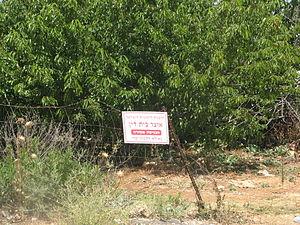
La chemitta, shemitah ou shmita est une année sabbatique définie par la Torah pour l’agriculture : tous les sept ans, les agriculteurs juifs doivent observer une année de jachère. En quelque sorte, les terres doivent se reposer comme les humains doivent le faire le septième jour de la semaine ainsi que l’indique Dieu à Moïse : « Mais la septième année sera un shabbat, un temps de repos pour la terre, un shabbat en l’honneur de l’Éternel : tu n’ensemenceras point ton champ, et tu ne tailleras point ta vigne. » Cette pratique est, par analogie, à l'origine de l'emploi de l'expression « année sabbatique » dans ses acceptions contemporaines.